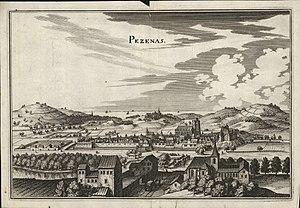
Pézenas est une commune française située dans le département de l'Hérault, en région Occitanie.
Matthäus Merian, né le 22 septembre 1593 à Bâle, et mort le 19 juin 1650 à Bad Schwalbach, est un graveur sur cuivre et éditeur germano-suisse.